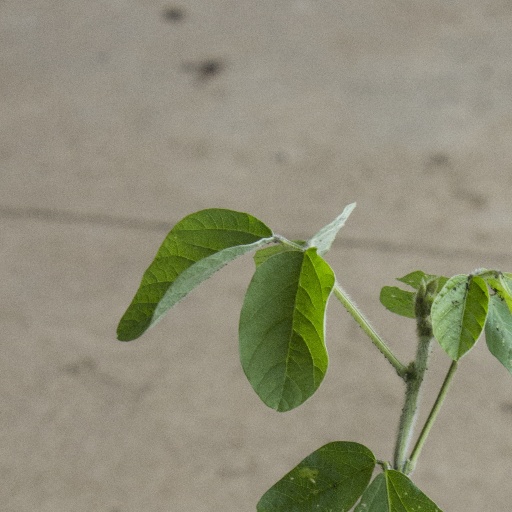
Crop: soybean